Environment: real
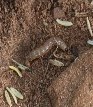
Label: fall_armyworm